Question: Please indicate a possible affordance area of the throw_frisbee that can be used for throwing
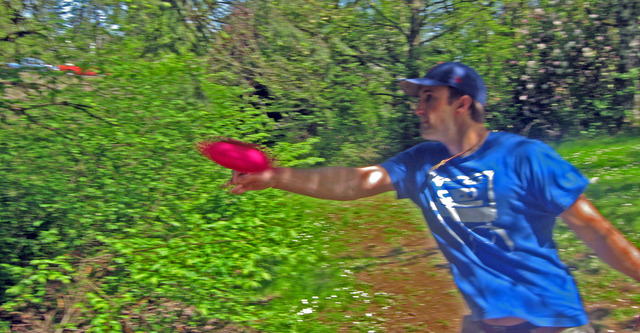
Answer: [200.149, 137.67, 274.149, 176.07]